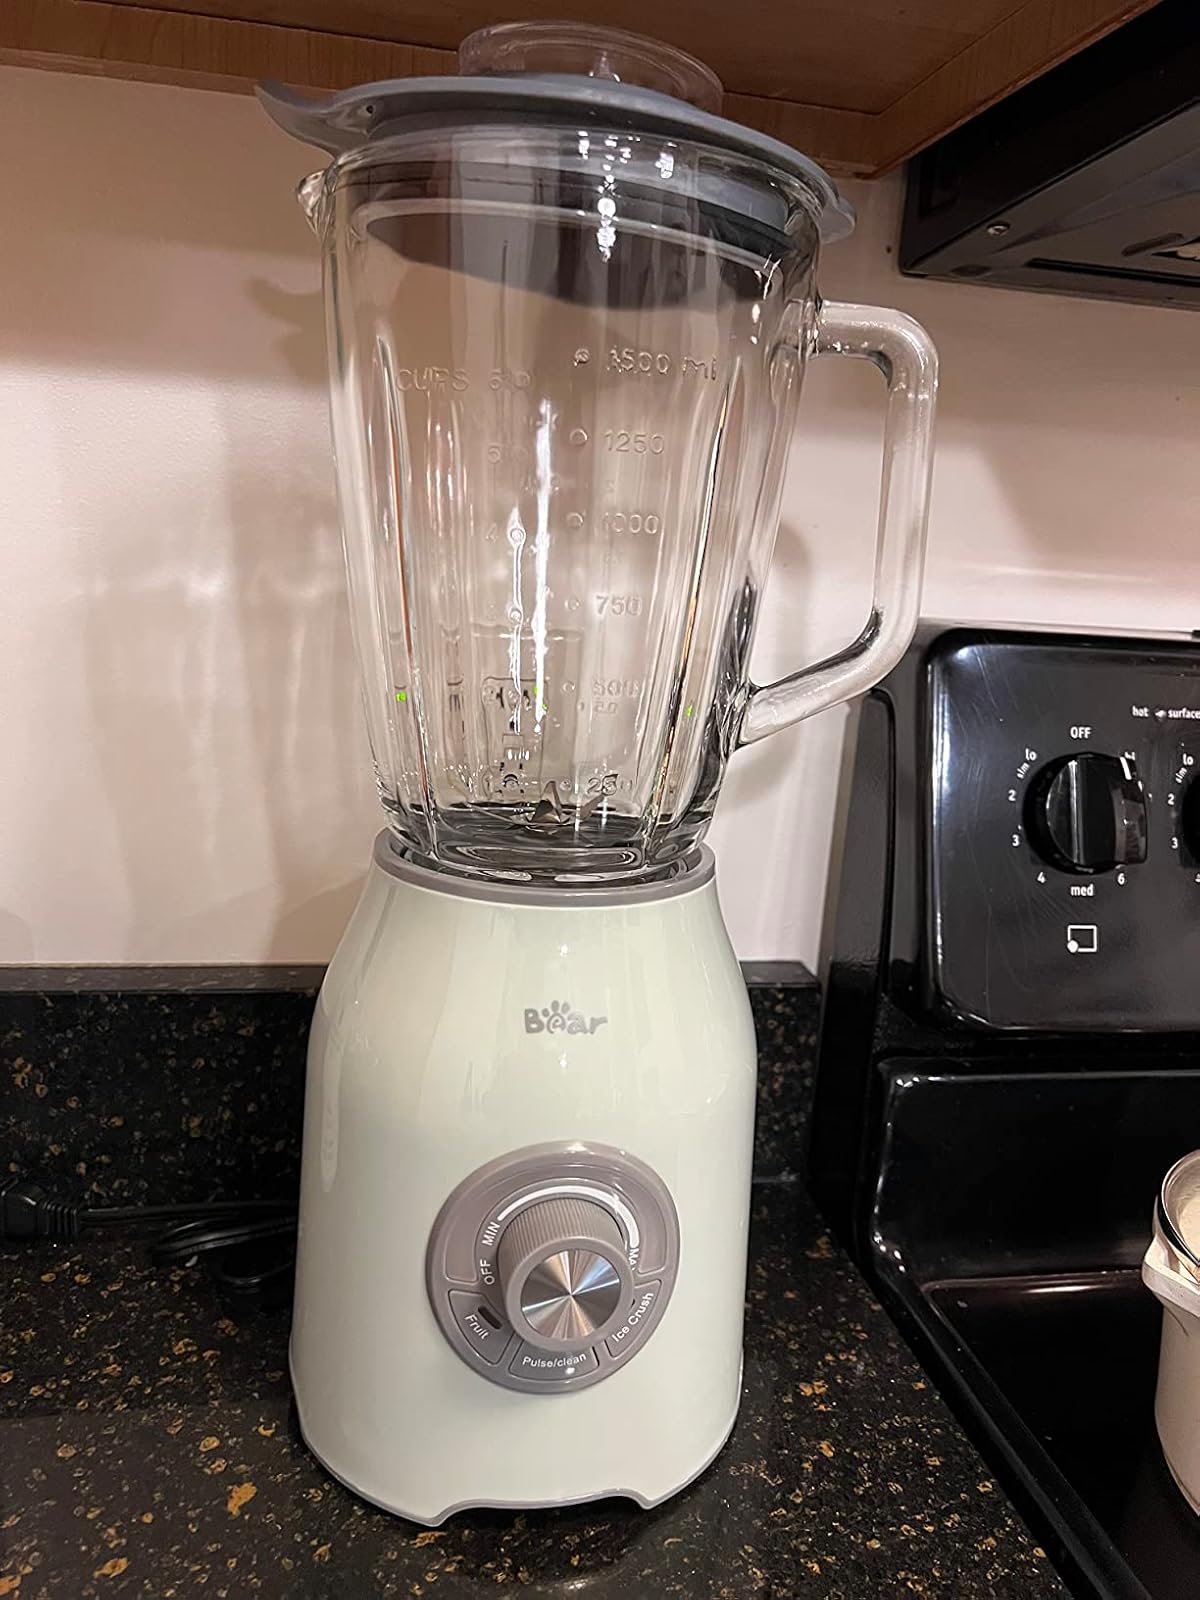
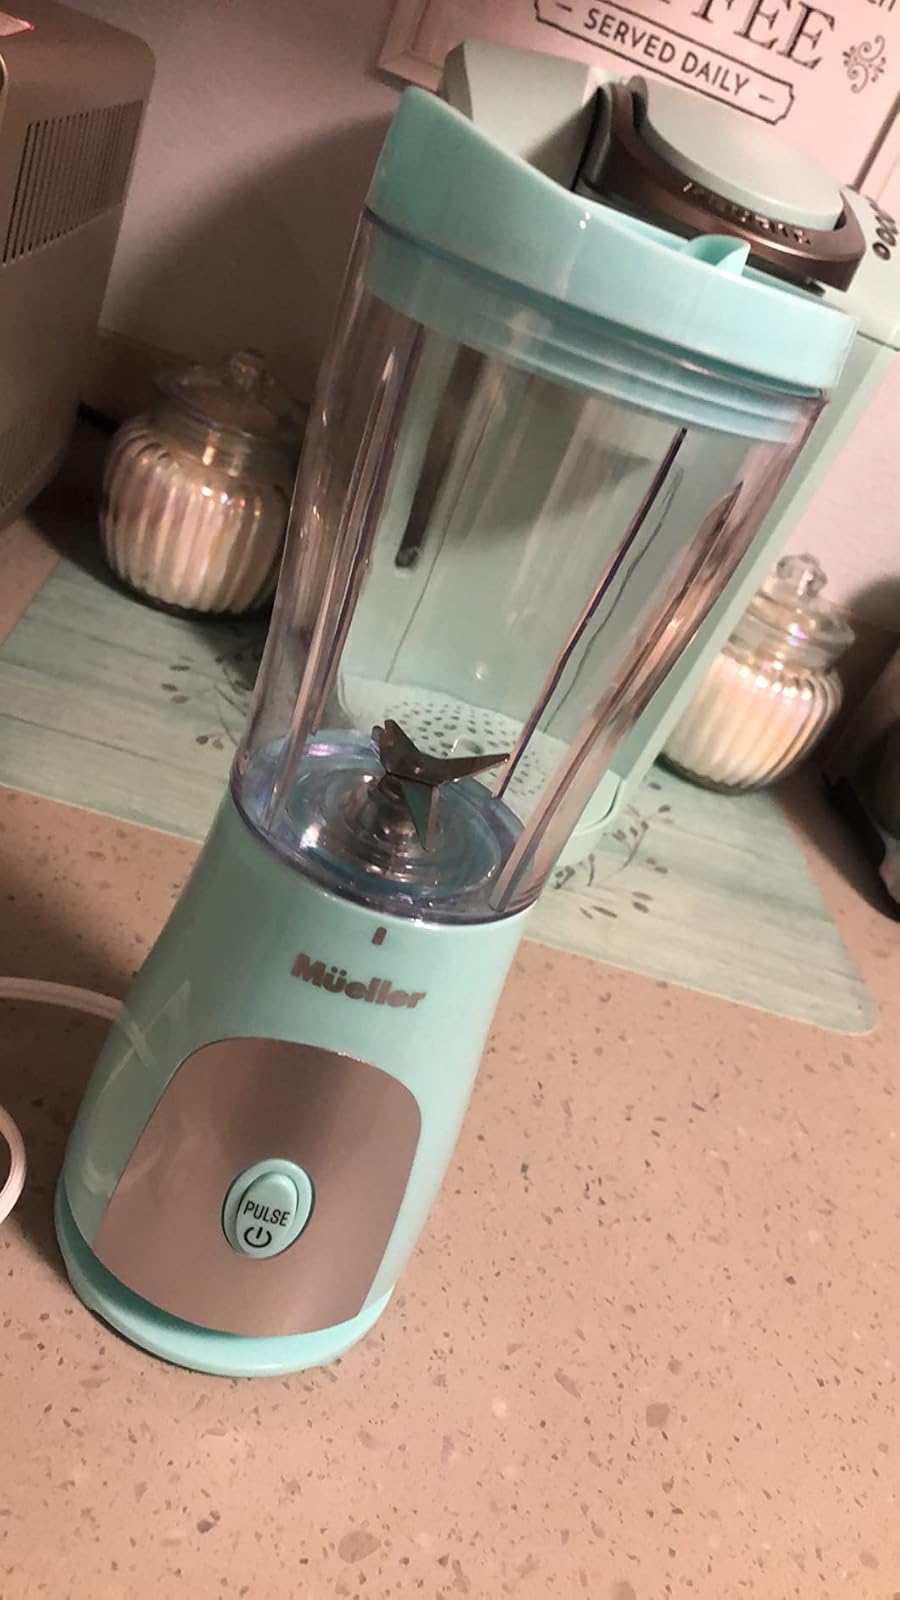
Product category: items_blender
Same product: no